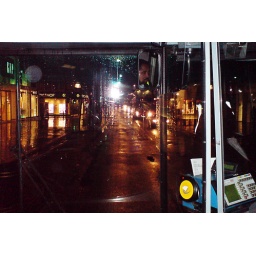
Oxford street in sparkling rusty night